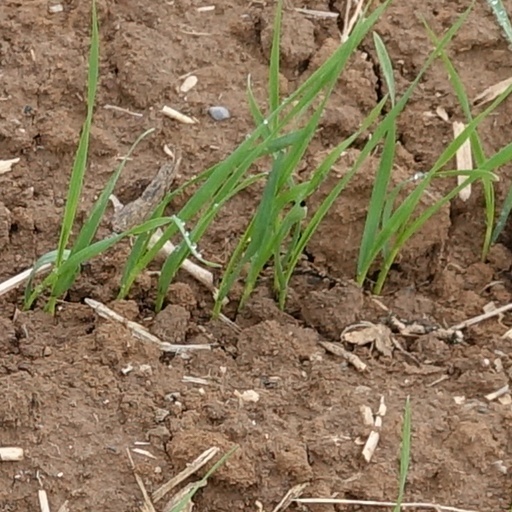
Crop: wheat